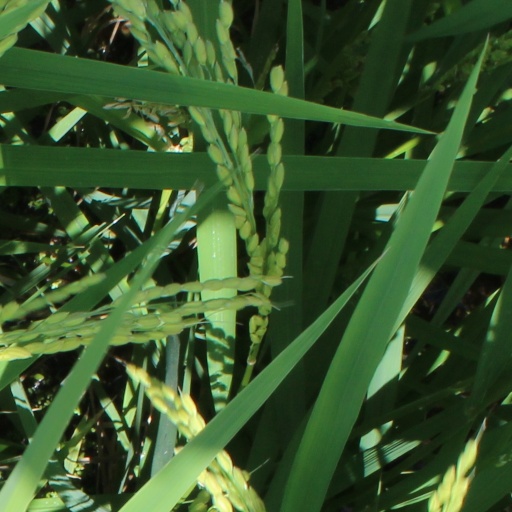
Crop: rice